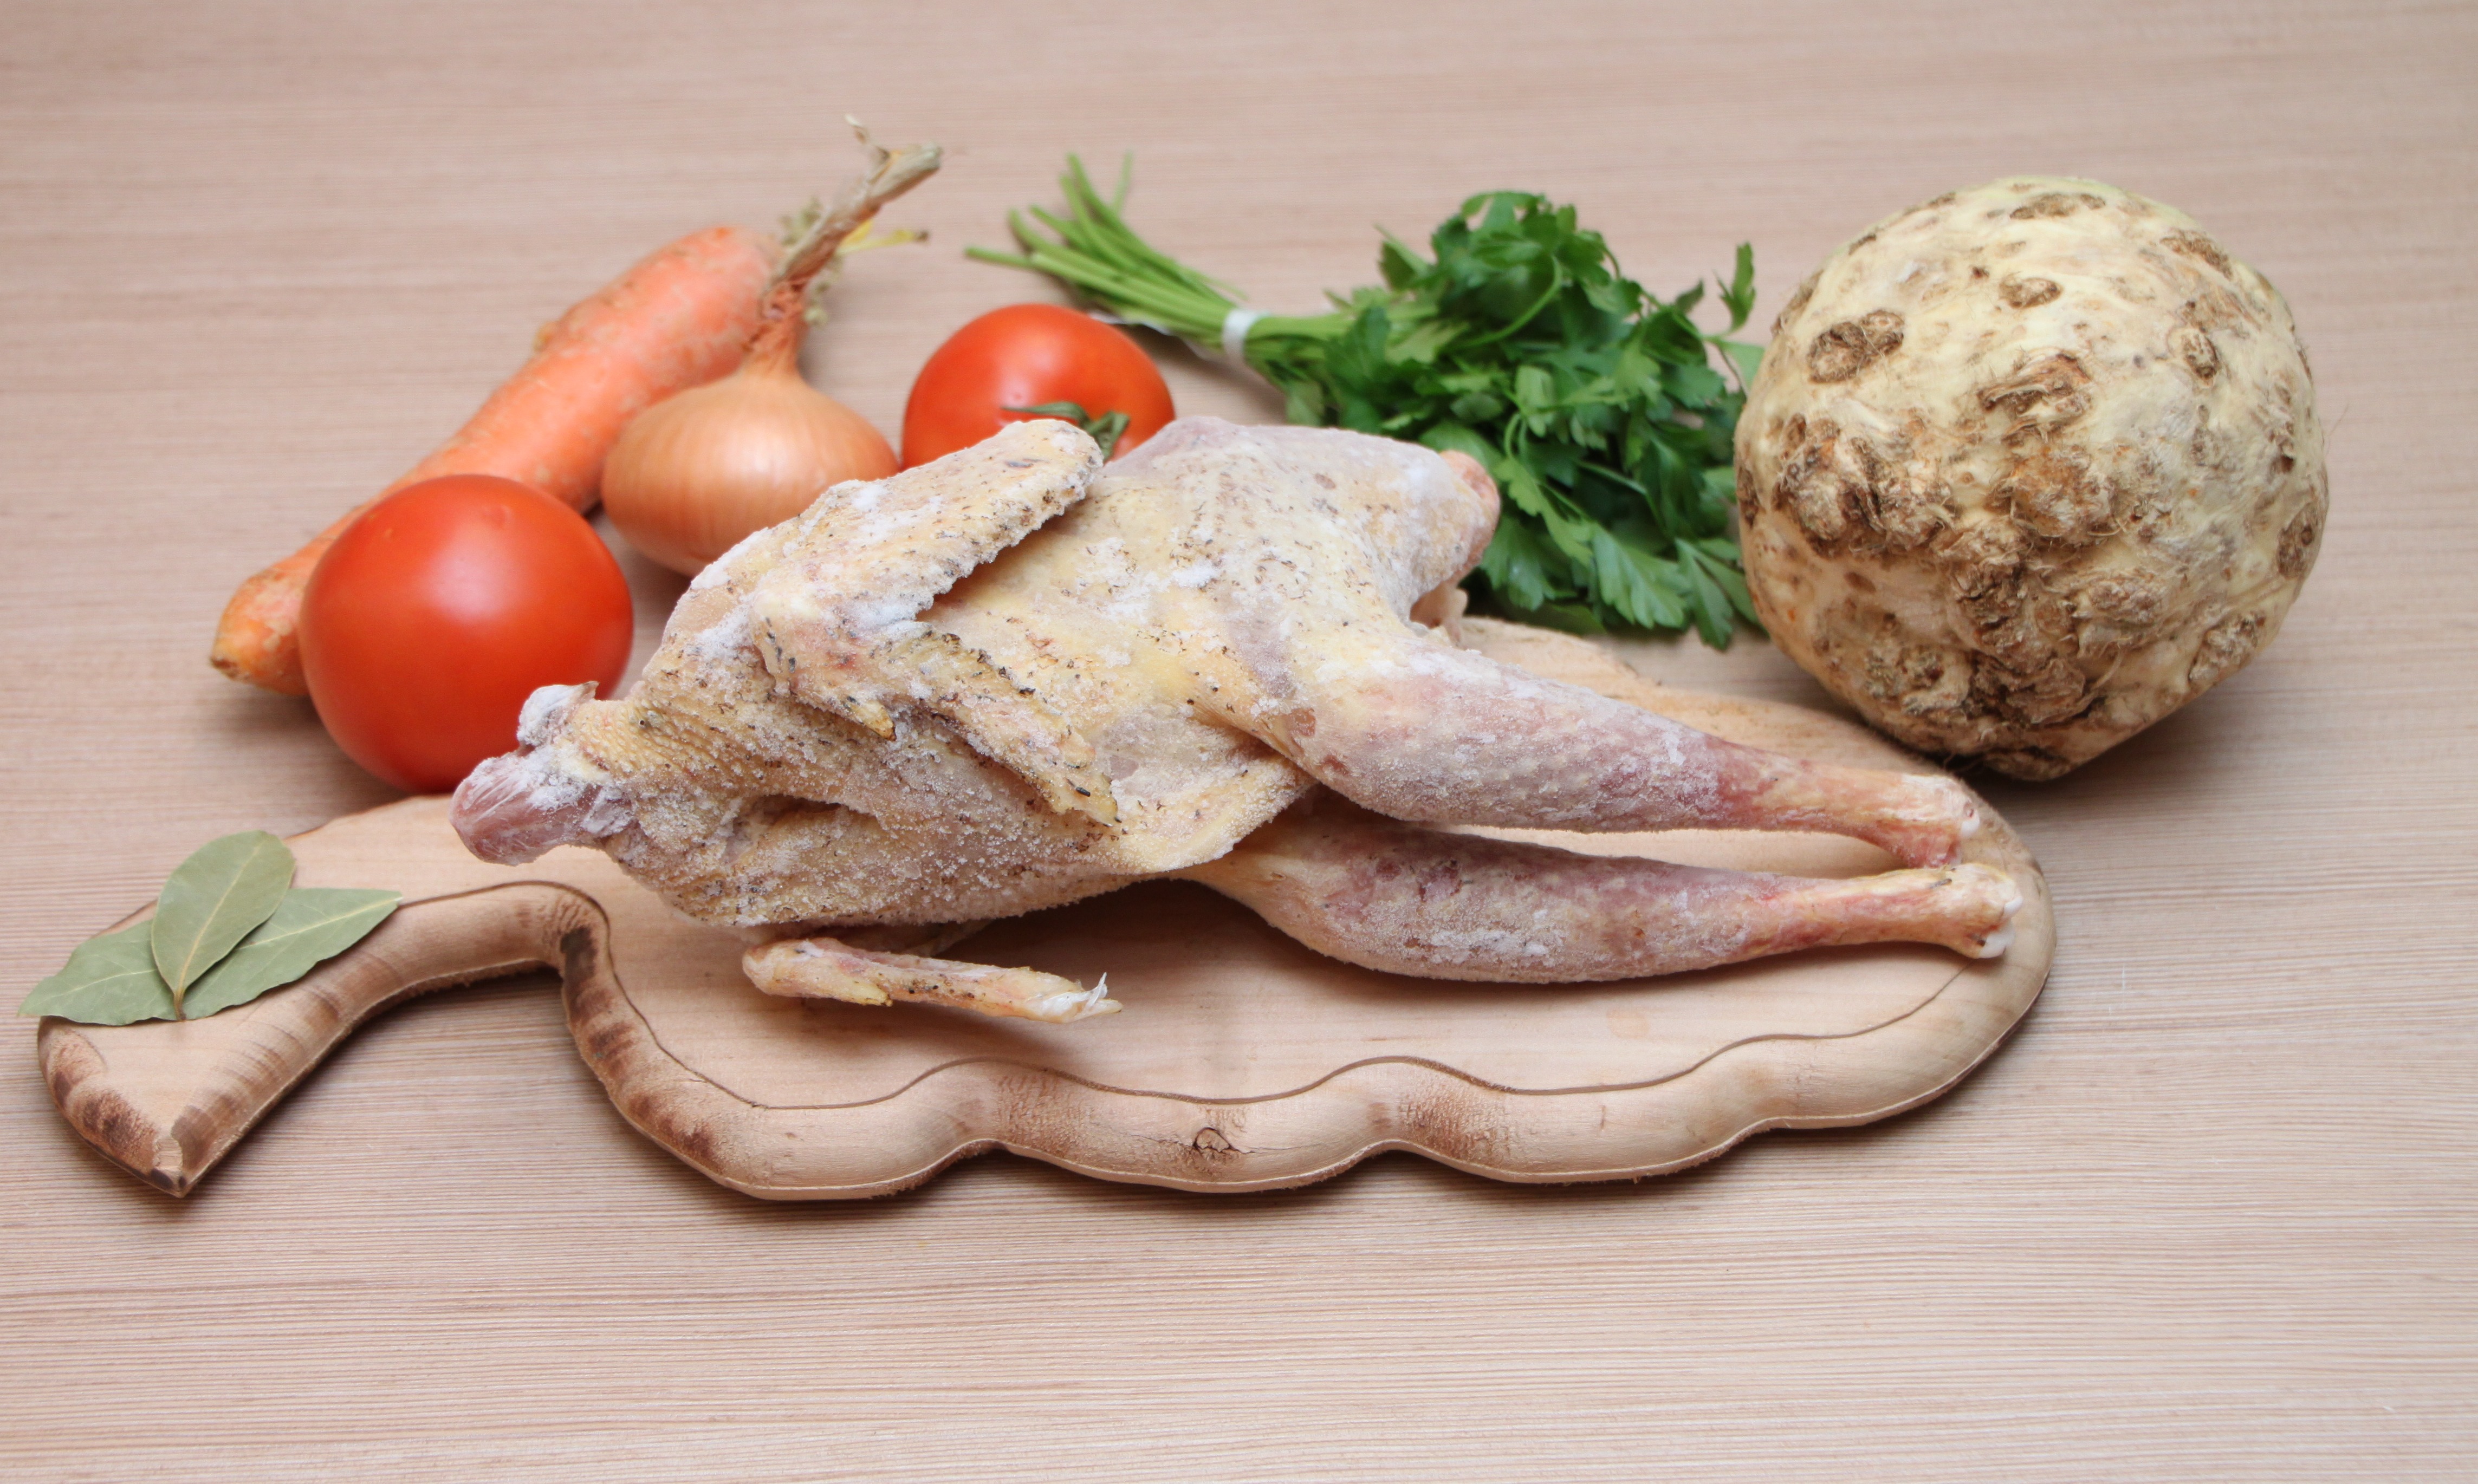
country, dish, food, produce, vegetable, drink, frozen, meat, cuisine, chicken, health, vegetables, tomatoes, organ, chipper, celery, organic, parsley, carrots